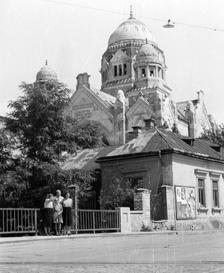
Building: Eger Synagogue
Country: Hungary
Year built: 1913
Demolished synagogue in Eger, Hungary Eger Synagogue A photograph of the former synagogue in 1954 Religion Affiliation Neolog Judaism (former) Ecclesiastical or organisational status Synagogue (1909–1944) Profane use (1945–1967) Status Demolished Location Location Eger Country Hungary Location of the former synagogue in Hungary Geographic coordinates 47°54′07″N 20°22′48″E / 47.90182°N 20.37992°E / 47.90182; 20.37992 Architecture Architect(s) Lipót Baumhorn Type Synagogue architecture Style Eclecticism Art Nouveau Completed 1913 Demolished 1967 Dome (s) Two (maybe more) The Eger Synagogue is a former Neolog Jewish synagogue that was located in Eger , Hungary . Completed in 1913, the building was used a synagogue until World War II and profane use until its demolition in 1967. History The Eger Synagogue was built between 1911 and 1913 on the corner of what is now known as Hibay Károly Street and Kossuth Lajos Street in Eger. The building was officially inaugurated on September 13, 1913. The synagogue was designed by Lipót Baumhorn , who worked in the late Eclecticism and Art Nouveau styles. The form and style were typical of Baumhorn's synagogue architecture, and it bore similarities to the Szeged New Synagogue and the Novi Sad Synagogue . Because of the devastation of the Holocaust and World War II on the local Jewish community, the synagogue became unable to function. Following the war, the building was sold to the Eger city council, which used it as a warehouse. It was demolished in 1967 and no longer exists. The Hotel Unicornis, named for the unicorn in the Eger coat of arms, stands on the site today. See also Hungary portal Judaism portal History of the Jews in Hungary List of synagogues in Hungary References ^ László, Gerő, ed. (1989). Magyarországi zsinagógák [ Synagogues in Hungary ] (in Hungarian). Budapest: Műszaki Könyvkiadó. p. 152. ISBN 963-10-8231-8 . ^ "„És készítsetek számomra szentélyt, hogy közöttük lakozzam" Volt egyszer egy egri zsinagóga" ["And prepare a sanctuary for me so that I may dwell among them" There was once a synagogue in Eger]. Magyar Nemzeti Levéltár (in Hungarian). November 17, 2015 . ^ "Synagogue" . City of Novi Sad . ^ MÁRTON, BALOGH-EBNER (October 6, 2017). "MŰEMLÉKVÉDELMI ROMBOLÁS EGER BELVÁROSÁBAN" [MONUMENT PROTECTION DESTRUCTION IN DOWNTOWN EGER]. NAPI TÖRTÉNELMI FORRÁS (in Hungarian) . ^ "Hotel Unicornis - Eger" . hotelunicornis.hu . External links Wikimedia Commons has media related to Neological synagogue (Eger) . "Eger" . Flódni . n.d. v t e Synagogues in Hungary Current Budapest Bethlen Square Dohány Street Frankel Leo Kazinczy Street Óbuda Rumbach Street Újpest Elsewhere Keszthely Makó Orthodox Miskolc Nyíregyháza New Szeged Former Budapest Dózsa György Street Lipótváros (never commenced) Páva Street Elsewhere Debrecen Neological Eger Esztergom Gyöngyös Kőbánya Makó Neological Marcali Rákospalota Szolnok List Judaism in Hungary This article about a synagogue or other Jewish place of worship in Hungary is a stub . You can help Wikipedia by expanding it . v t e